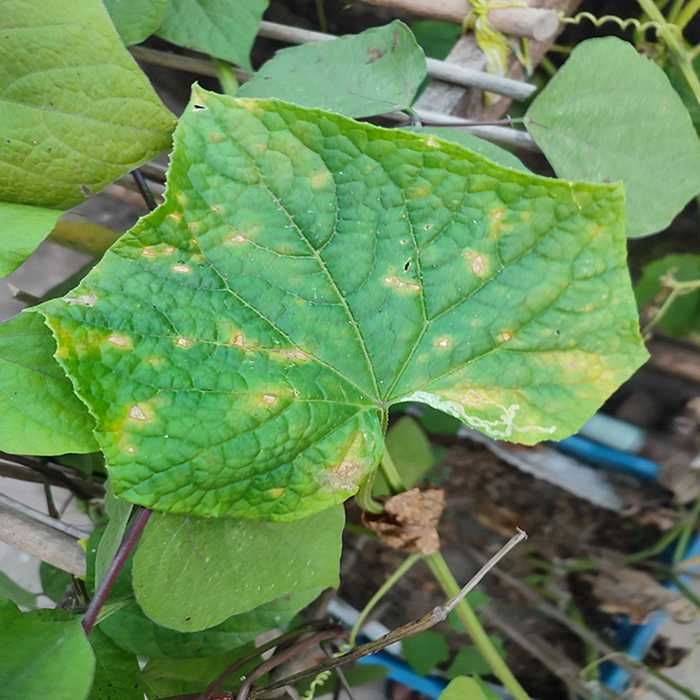
Plant: Cucumber
Label: Downy mildew